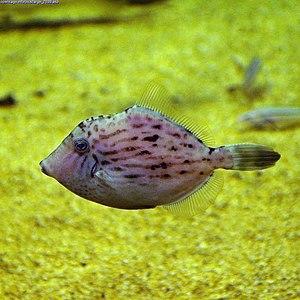
Stephanolepis cirrhifer est une espèce de poissons de la famille Monacanthidae.